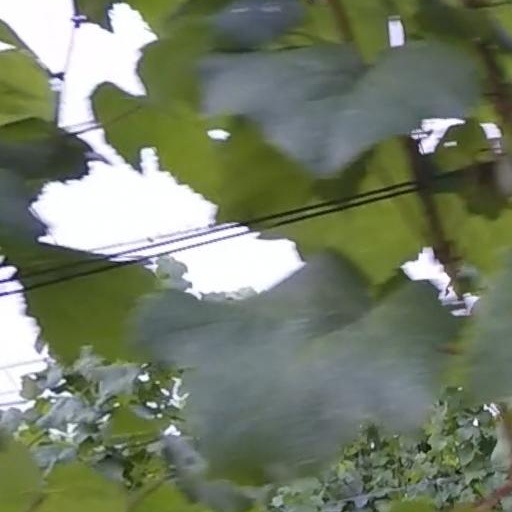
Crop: grape